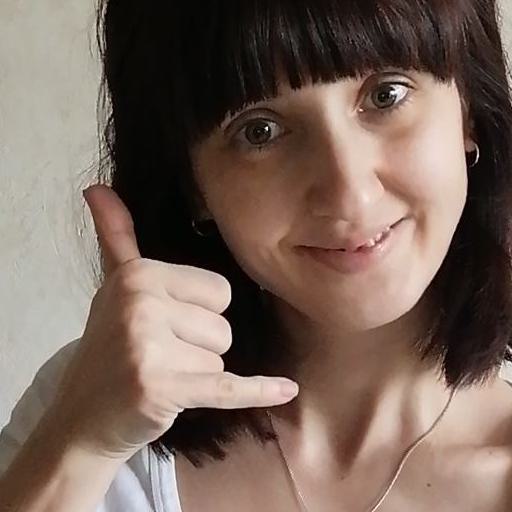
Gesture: call